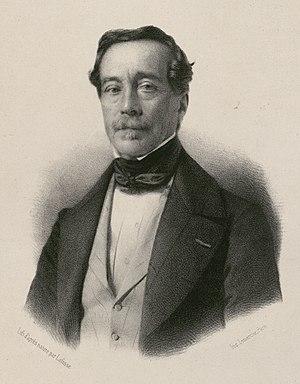
Nicolas Changarnier, né à Autun (Saône-et-Loire), le 26 avril 1793, ex-Gouverneur général de l'Algérie. Lieutenant général, commandant-en-chef des Gardes nationales du département de la Seine, membre de l'Assemblée législative (1849).
L'élection présidentielle de 1848, organisée pour désigner le président de la Deuxième République française, s'est tenue les 10 et 11 décembre 1848 et s'est conclue par la victoire écrasante de Louis-Napoléon Bonaparte, élu au premier tour au suffrage universel masculin pour un mandat de quatre ans.
Nicolas Changarnier, né à Autun le 26 avril 1793 et mort à Versailles le 14 février 1877, est un général et homme politique français. Il est candidat monarchiste à l'élection présidentielle française de 1848.